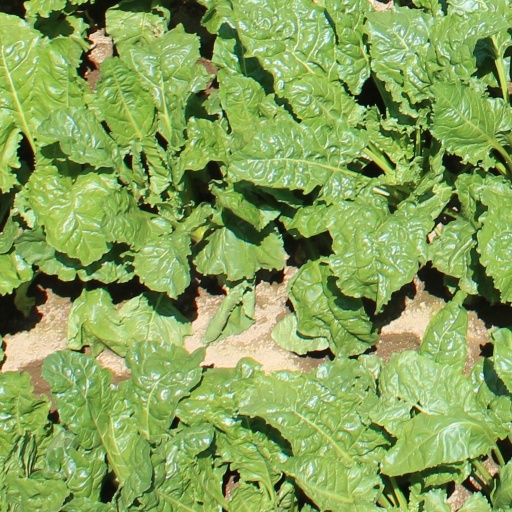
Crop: sugar beet